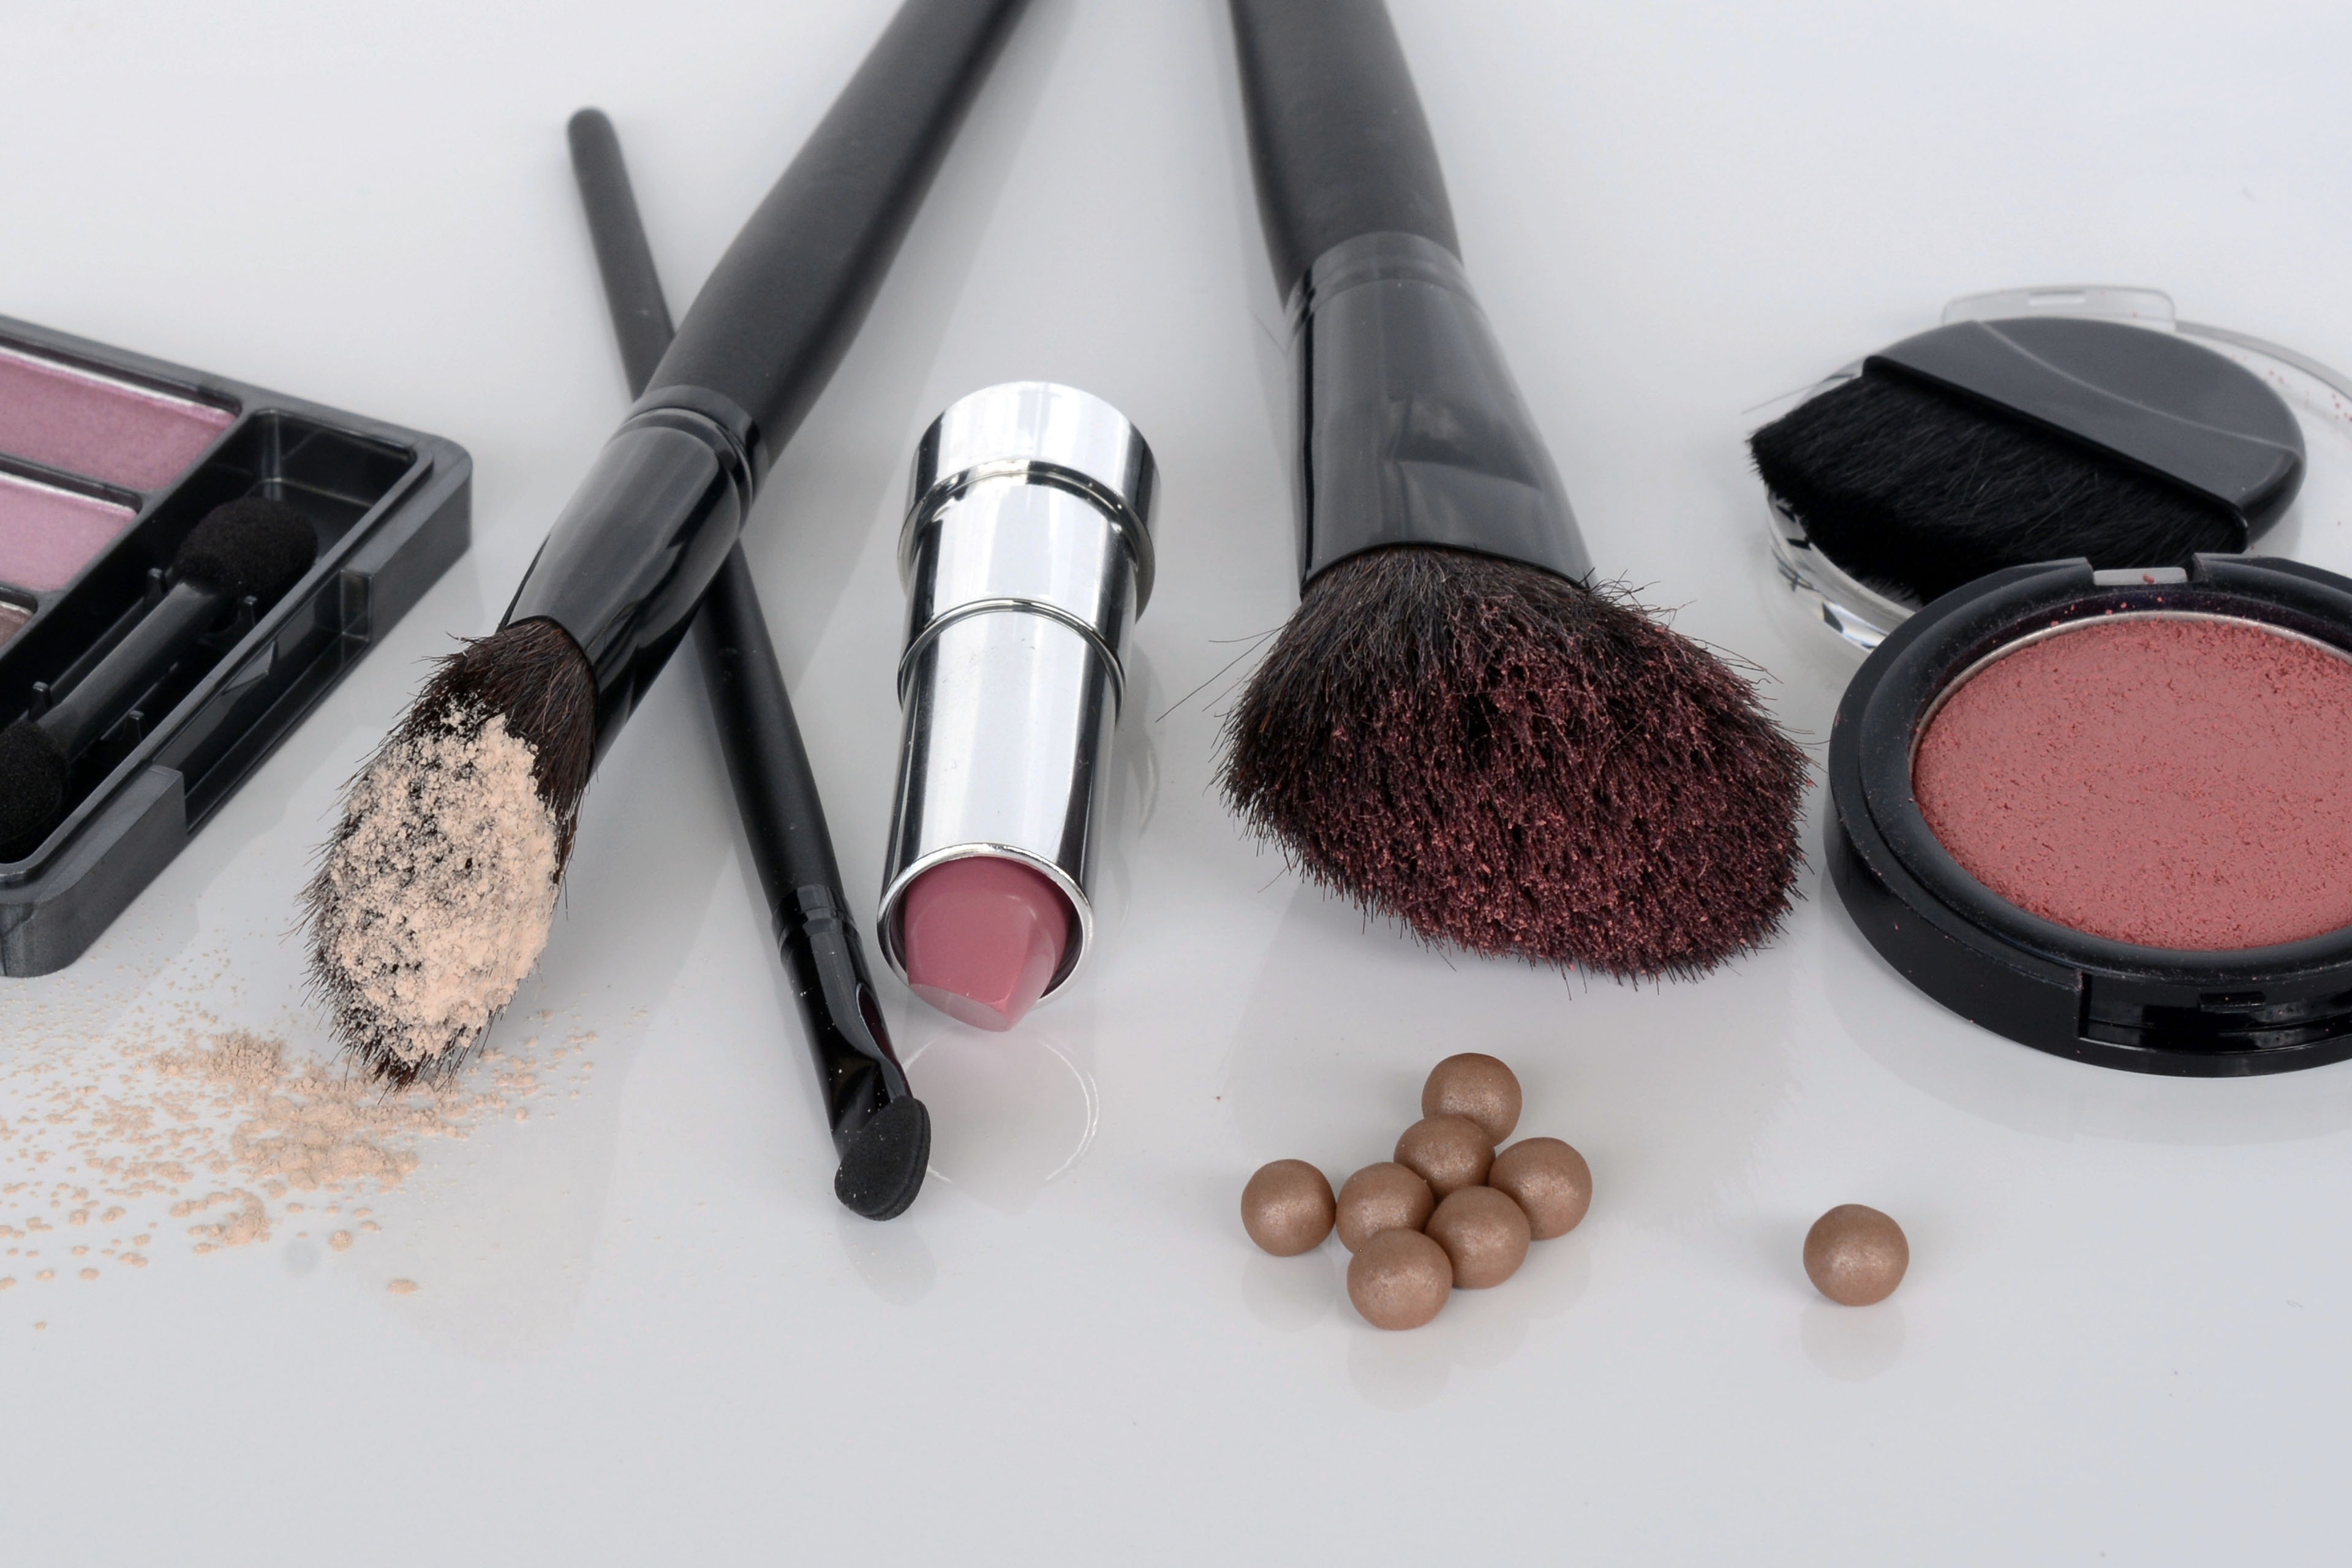
brush, female, powder, lip, make up, human body, face, eyes, eye, rouge, beauty, organ, lipstick, cosmetics, reddish, coupon, eye shadow, cheeks